Zardozi

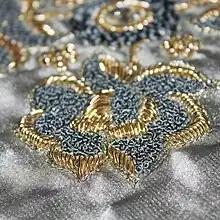
Close-up shoot of zardozi (zardouzi) embroidery

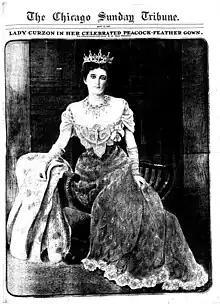
Vicereine Lady Curzon's peacock dress, with a skirt made of Indian zardozi needlework featuring green beetle wings and gold and silver thread, was a sensation at her coronation, making the front page of the "Chicago Tribune" on 27 September 1903.

Zardozi, or zar-douzi or zarduzi (from Classical Persian زَردوزی "zardōzī", literally "gold embroidery"), is an Iranian, Indian-subcontinent and Central Asian embroidery type. Zardozi comes from two Persian words: "zar" or "zarin" meaning 'gold', and "dozi" meaning 'sewing'. Zardozi is a type of heavy and elaborate metal embroidery on a silk, satin, or velvet fabric base. Zardozi embroidery uses a wide variety of gold and silver embellishments such as: flat metal wires, spangles, coiled wires, heavy wires, and twisted wires. Designs are often created using gold and silver threads and can incorporate pearls, beads, and precious stones. It is used as decoration for a wide range of applications, including clothes, household textiles, and animal trappings. Historically, it was used to adorn the walls of royal tents, scabbards, wall hangings and the paraphernalia of regal elephants and horses.